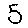
Label: 5